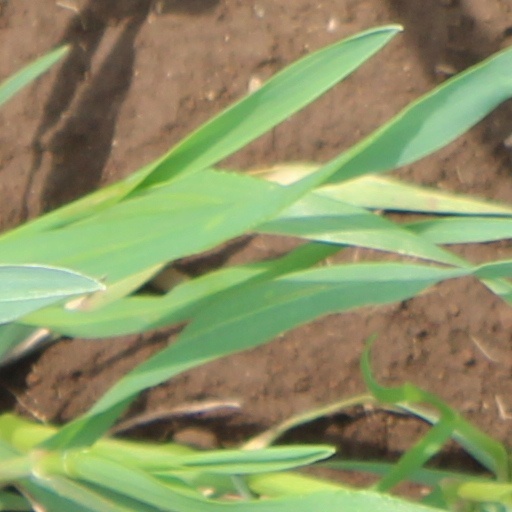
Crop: wheat